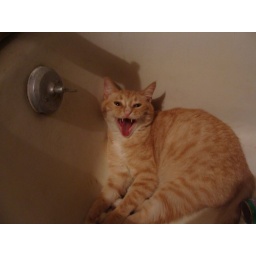
I guess the only cool place in the house is the bathtub